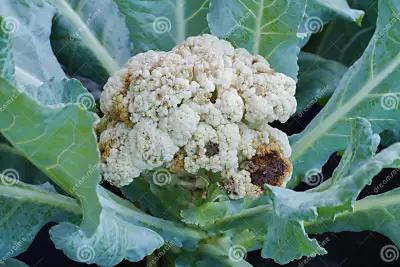
Plant: Cauliflower
Disease: cauliflower bacterial soft rot